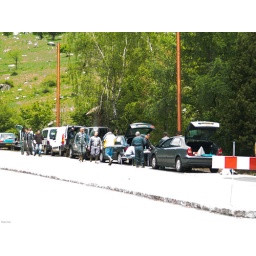
These guys bring their cows up in a truck though when I passed it was picnic time